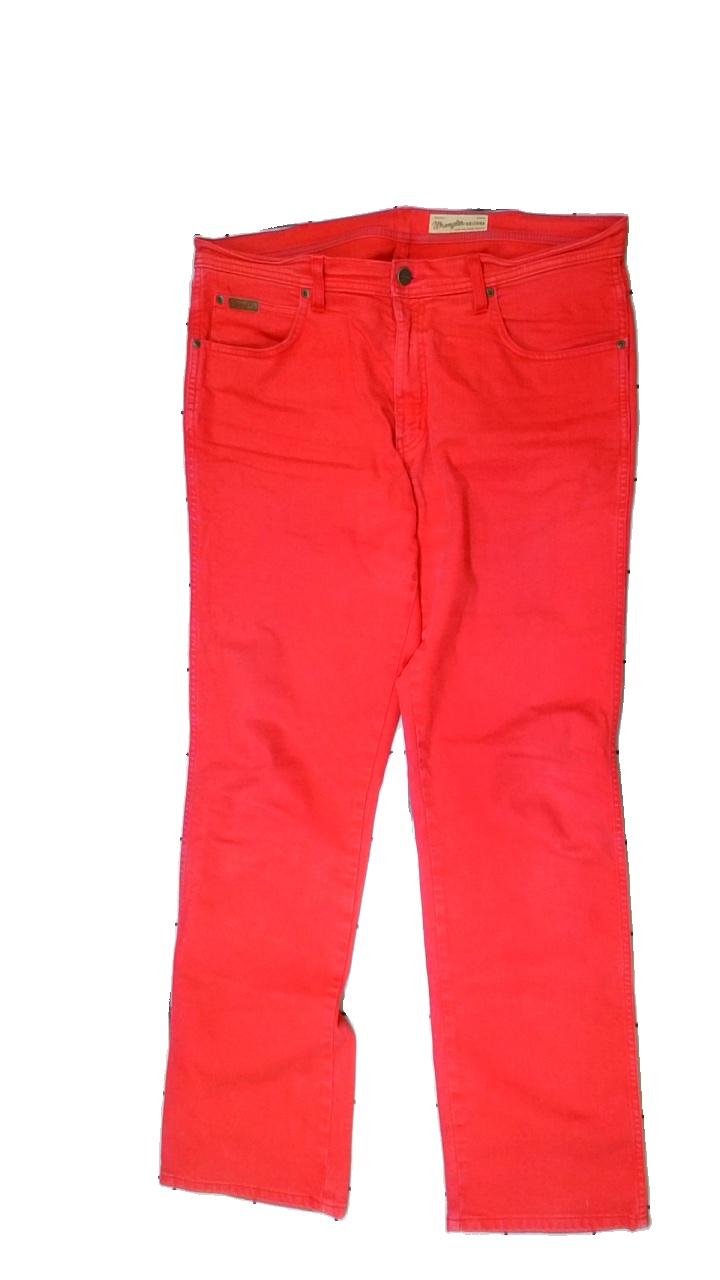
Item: Jeans (Unisex)
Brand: Wrangler
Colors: Red
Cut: Regular
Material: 100% cotton
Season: All
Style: Denim
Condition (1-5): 3
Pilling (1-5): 3
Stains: Minor
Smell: Major
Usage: Reuse
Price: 50-100